Tim Commerford

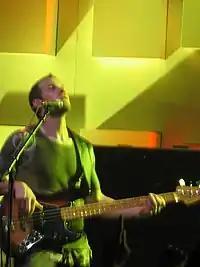
Commerford performing with Audioslave at the Montreux Jazz Festival in 2005

After de la Rocha left Rage Against the Machine, music producer Rick Rubin suggested the three remaining members of Rage get together with then-former Soundgarden singer Chris Cornell, and "see what happens". The newly formed Audioslave later released their eponymous debut album in November 2002, which would attain triple platinum status. On February 15, 2007, Chris Cornell officially announced his departure from Audioslave, thus disbanding the group.